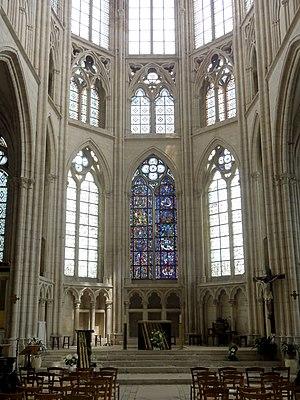
Abside, premier et deuxième niveau.
L’église Saint-Sulpice est une église paroissiale catholique, dédiée à saint Sulpice le Pieux, évêque de Bourges. Elle se situe dans la commune française de Saint-Sulpice-de-Favières, dans le département de l'Essonne, en Île-de-France. Chaque voyageur remarque la disproportion éclatante entre la taille du village, qui a toujours été insignifiant, et la splendeur et les dimensions de l'église. Elle ne s'explique que par sa vocation d'église de pèlerinage, l'un des plus importants du diocèse de Paris dont la paroisse faisait partie, et par l'impulsion du pouvoir royal, sachant que le pèlerinage avait les faveurs de saint Louis. Édifiée pendant les dernières années de sa vie, et non achevée à sa mort, l'église est l'un des principaux édifices gothique rayonnants de la région, et son architecte connaissait les grands chantiers royaux de son époque. Les travaux s'arrêtent toutefois avant la fin du XIIIᵉ siècle, et quand ils reprennent au siècle suivant, ce n'est que pour édifier la façade occidentale : la nef reste inachevée, ou bien est détruite partiellement sous les guerres de religion.